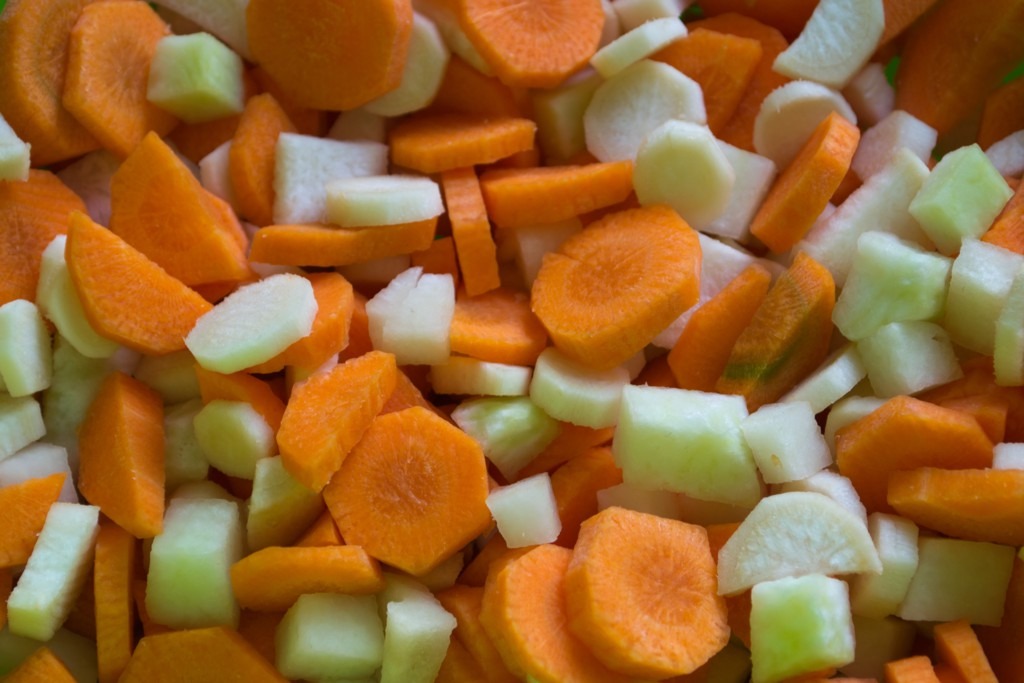
fruit, dish, food, salad, produce, vegetable, carrot, cook, cut, vegetables, kohlrabi, cucurbita, carrots, flowering plant, land plant